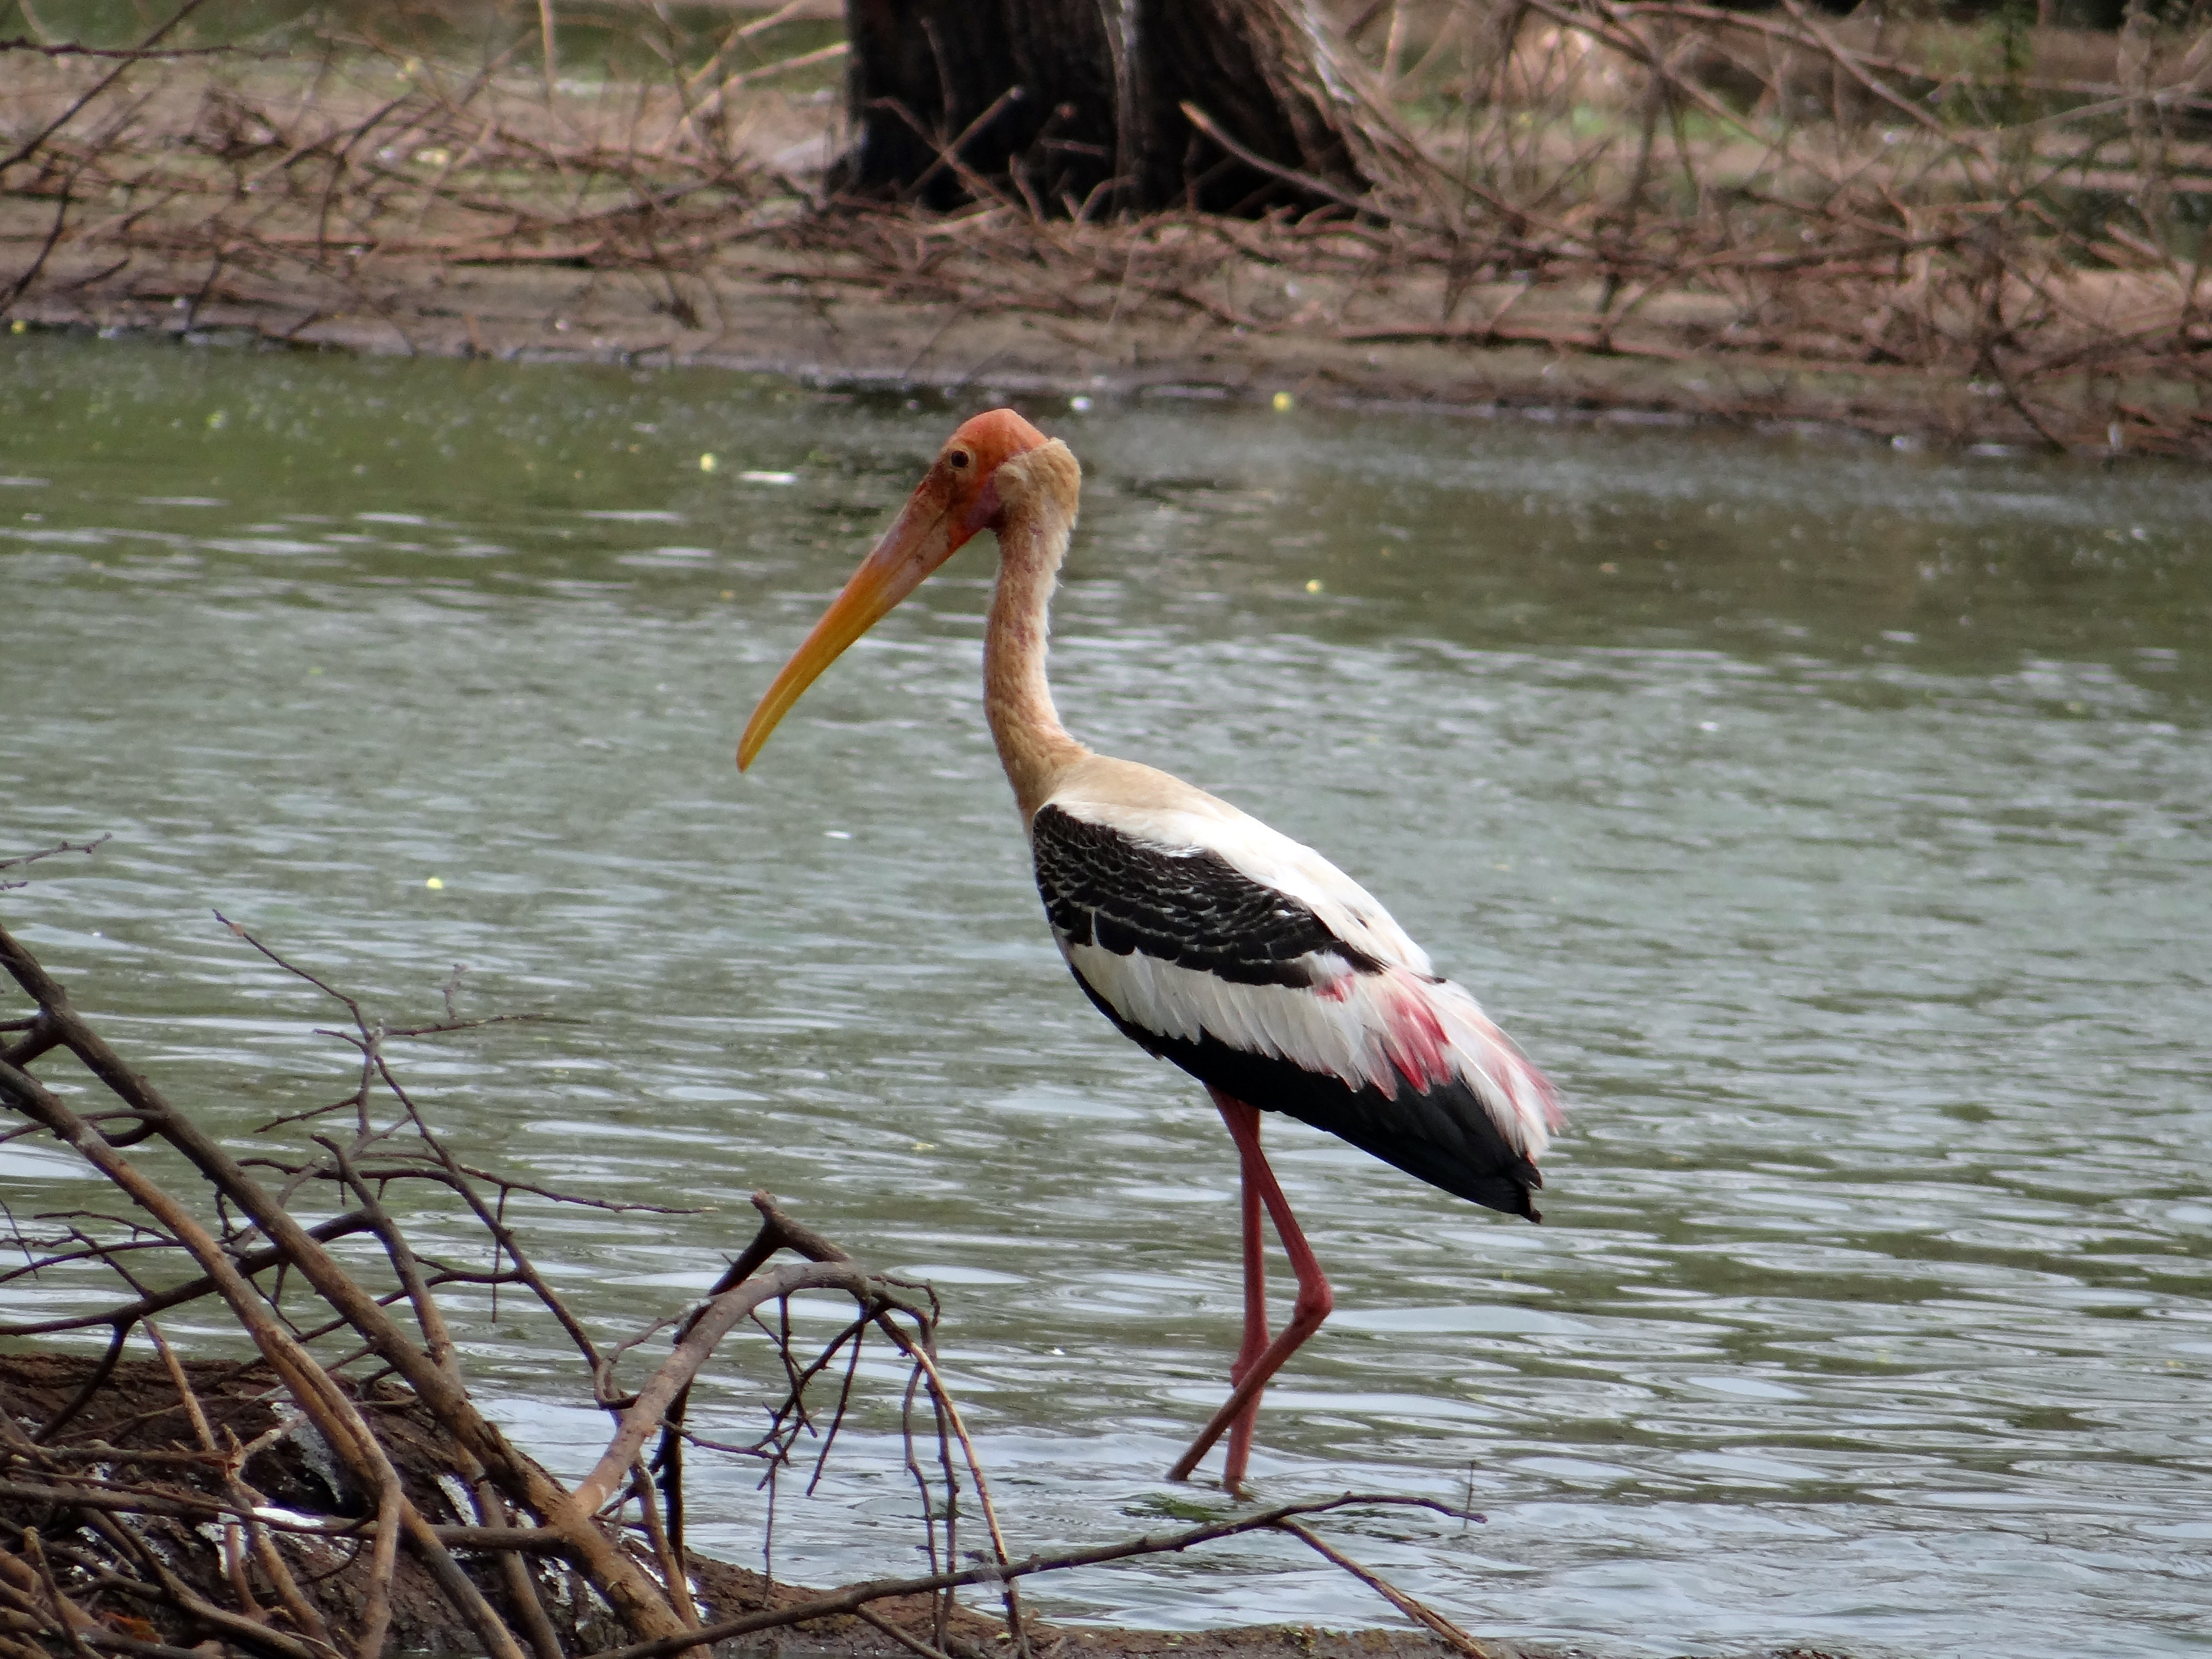
nature, bird, wildlife, beak, fauna, stork, vertebrate, sanctuary, india, wader, shorebird, karnataka, ciconiiformes, painted stork, ankasamudra